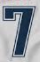
Number: 7